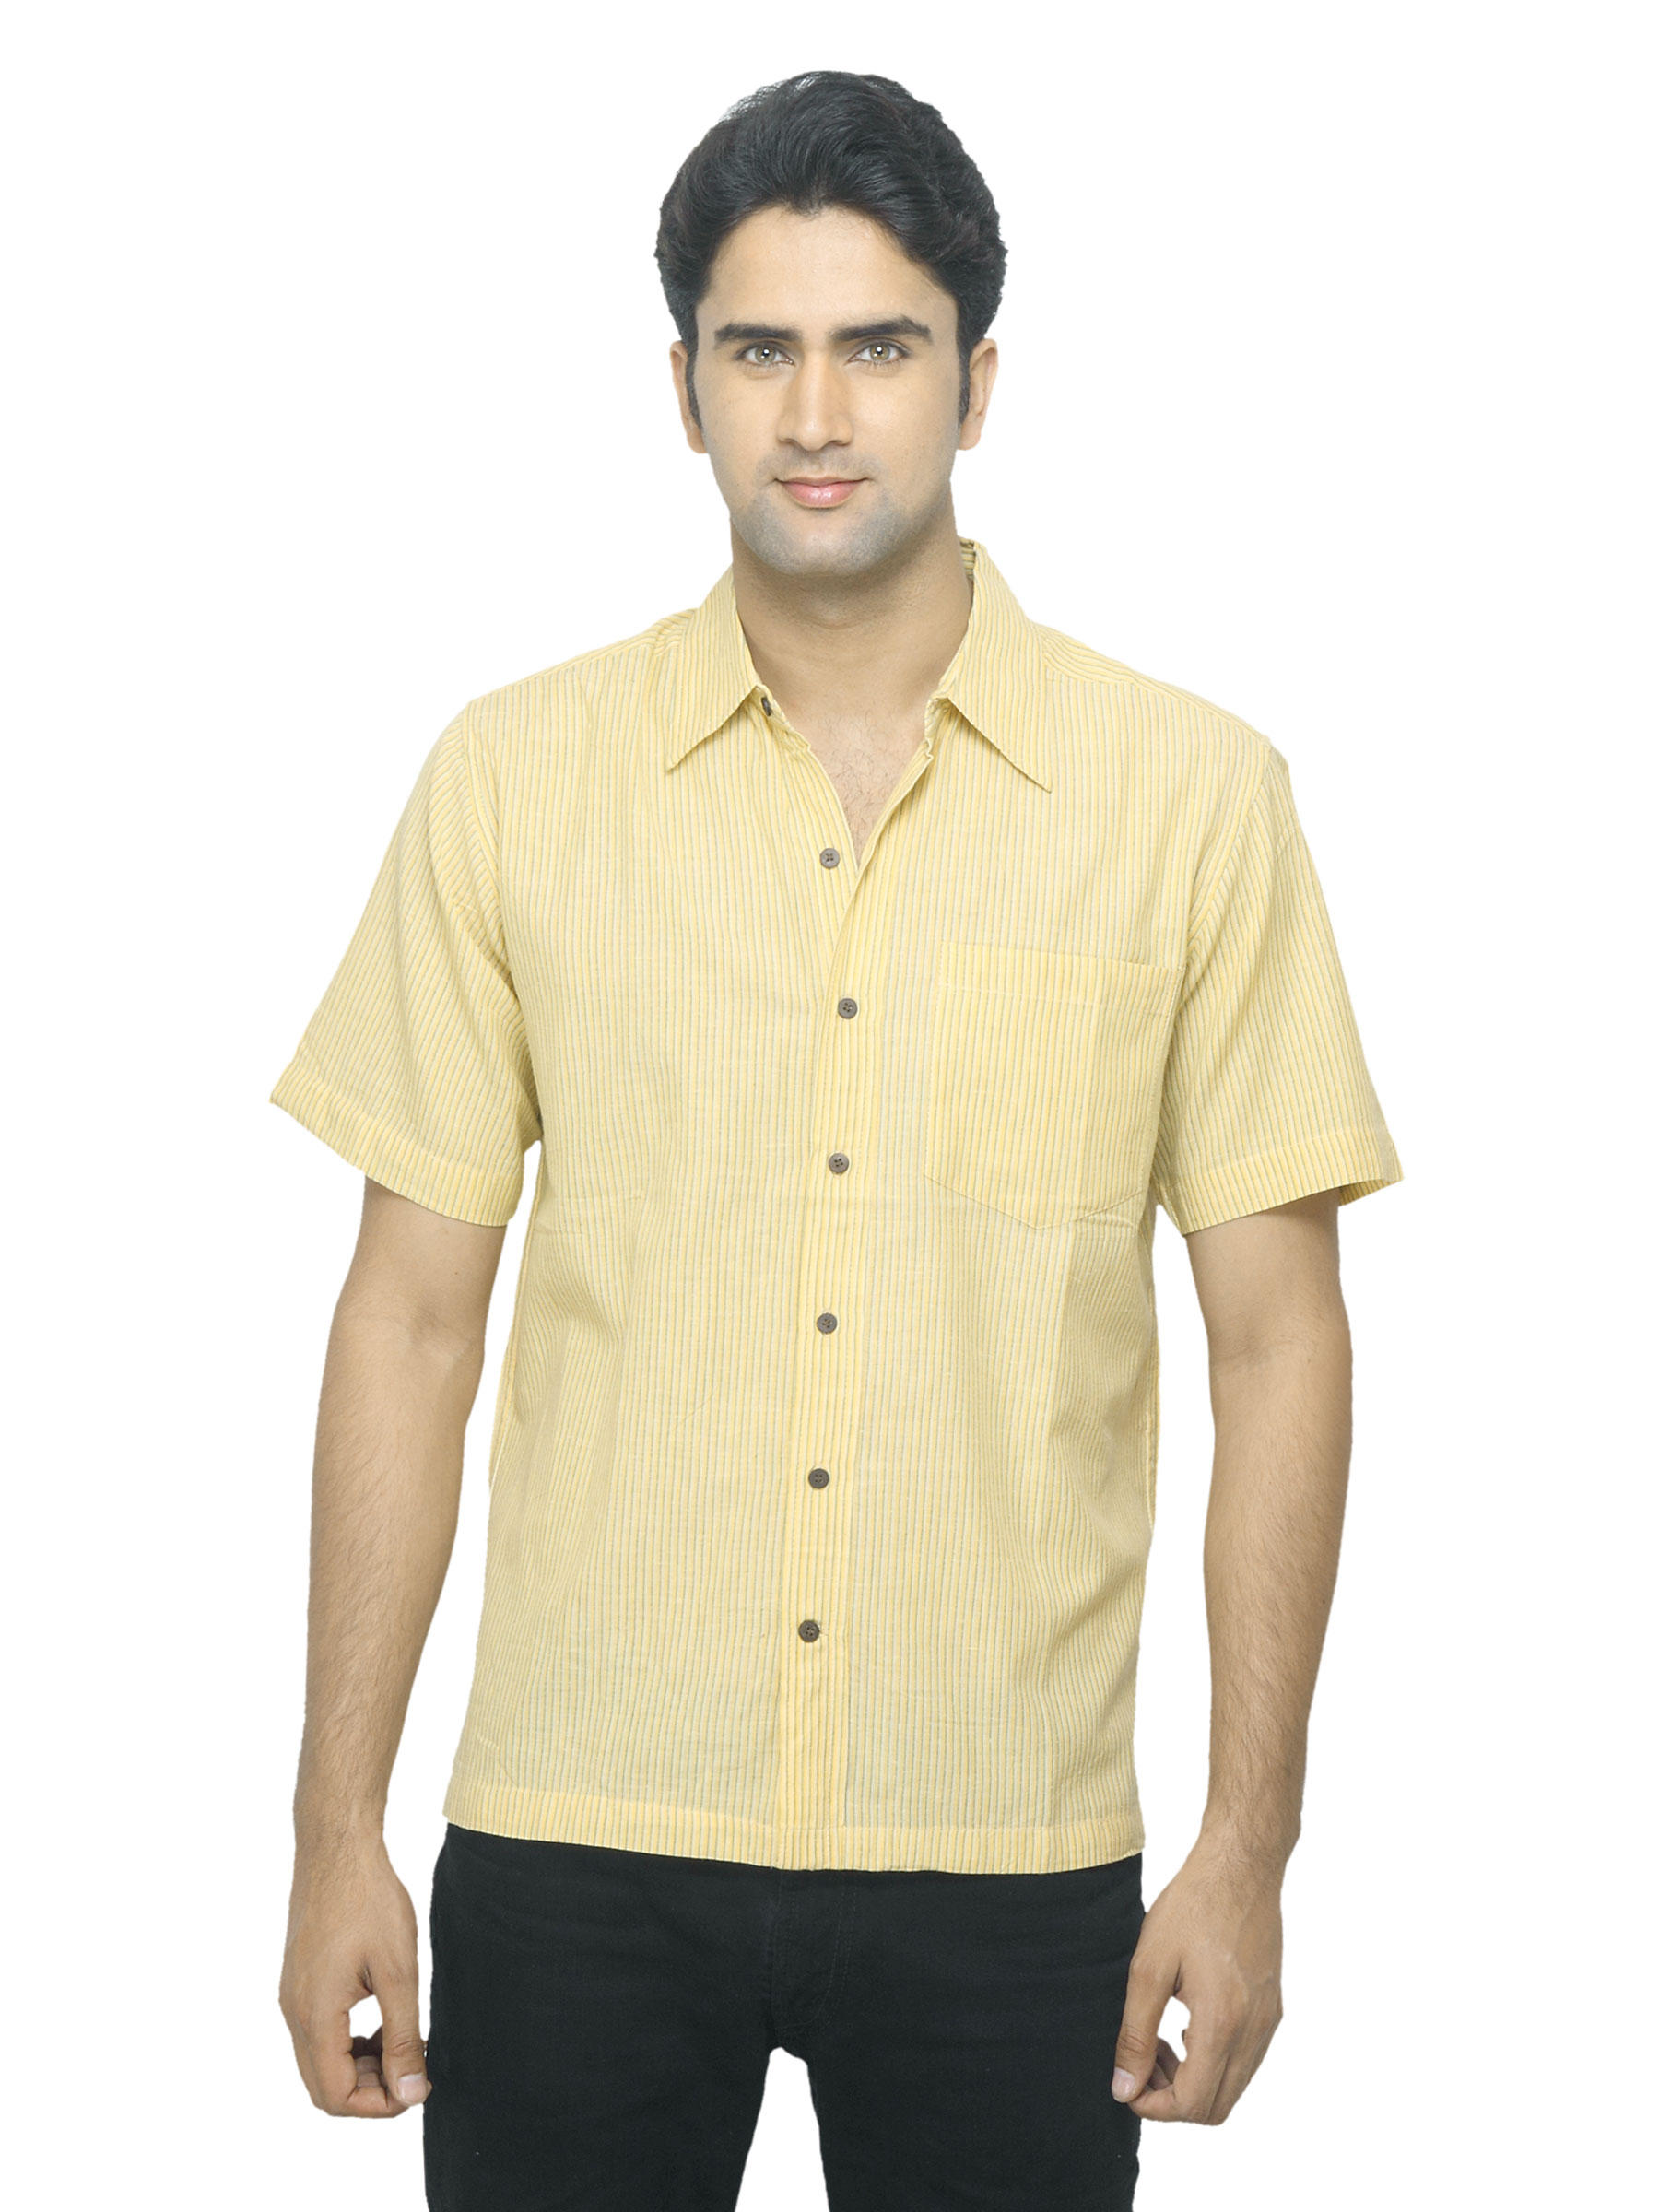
Fabindia Men Striped Yellow Shirt
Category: Apparel / Topwear / Shirts
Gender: Men
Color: Yellow
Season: Summer 2012
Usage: Casual